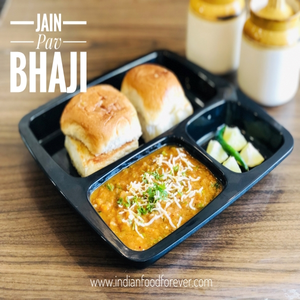
Dish: pavbhaji